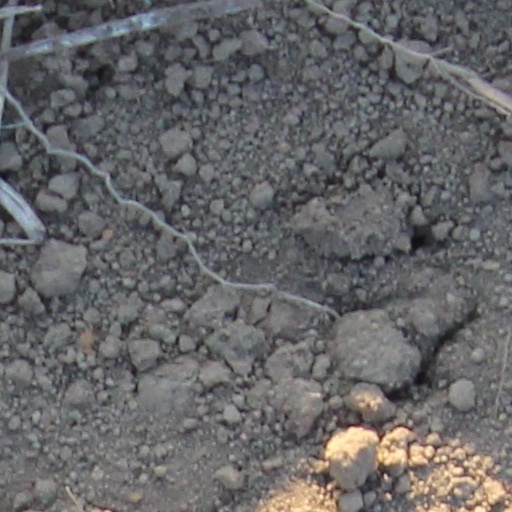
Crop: wheat